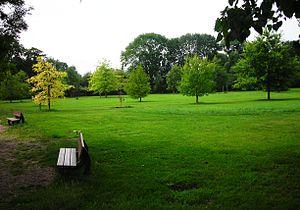
Arboretum Koutiala d’Alençon (Orne, France)
Cette liste de parcs et jardins publics de France recense l'ensemble des jardins publics, parcs publics et espaces verts appartenant aux collectivités territoriales de France. Les parcs et jardins appartenant à des institutions ou des établissements publics français figurant dans cette liste sont des propriétés privées.
La liste des arboretums de France présente les arboretums présents sur le territoire français, classés par ordre des numéros de départements.
L'arboretum Koutiala est un parc public situé à Alençon, à la limite de Saint-Germain-du-Corbéis. Ouvert en 1997, il offre des collections de végétaux de milieux humides et de petits coins de repos. D'une superficie de plus de cinq hectares il est un des plus grands espaces verts des Alençonnais.
Koutiala est une ville une commune, chef-lieu Sikasso au Mali. Elle est située à 140 km au nord de Sikasso. Sa superficie est de 18 000 km². Elle compte environ 130 000 habitants. C’est la troisième ville la plus peuplée du Mali après Bamako et Sikasso.